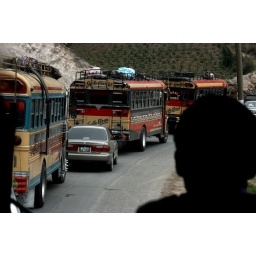
A picture of the buses in line. You can see the roof racks on the chicken buses... all gaily painted.